Guinea-Bissau War of Independence

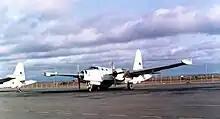
A Lockheed P-2 Neptune of the Portuguese Air Force, 1970s.

In addition, at the outset of the war, Portugal recruited local militias – 18 companies by 1966 – to organise the "self-defence" of local populations, thus freeing the expeditionary army for offensive operations. Once Spínola was appointed, recruiting selectively from among the existing militias, created Special Militias of local combatants organised in combat groups, structured similarly to the Portuguese army (in companies divided into platoons), and operating fairly autonomously. In 1968, he proposed to create five such Special Militias, but Lisbon had authorised only two by 1970, concerned both about financial constraints and about the "informality of procedures" introduced by Africanization.